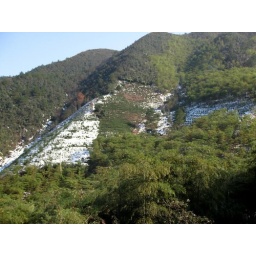
The bushy light green plants are bamboo (yes, they're huge). The rows of bushes covered in snow are tea.